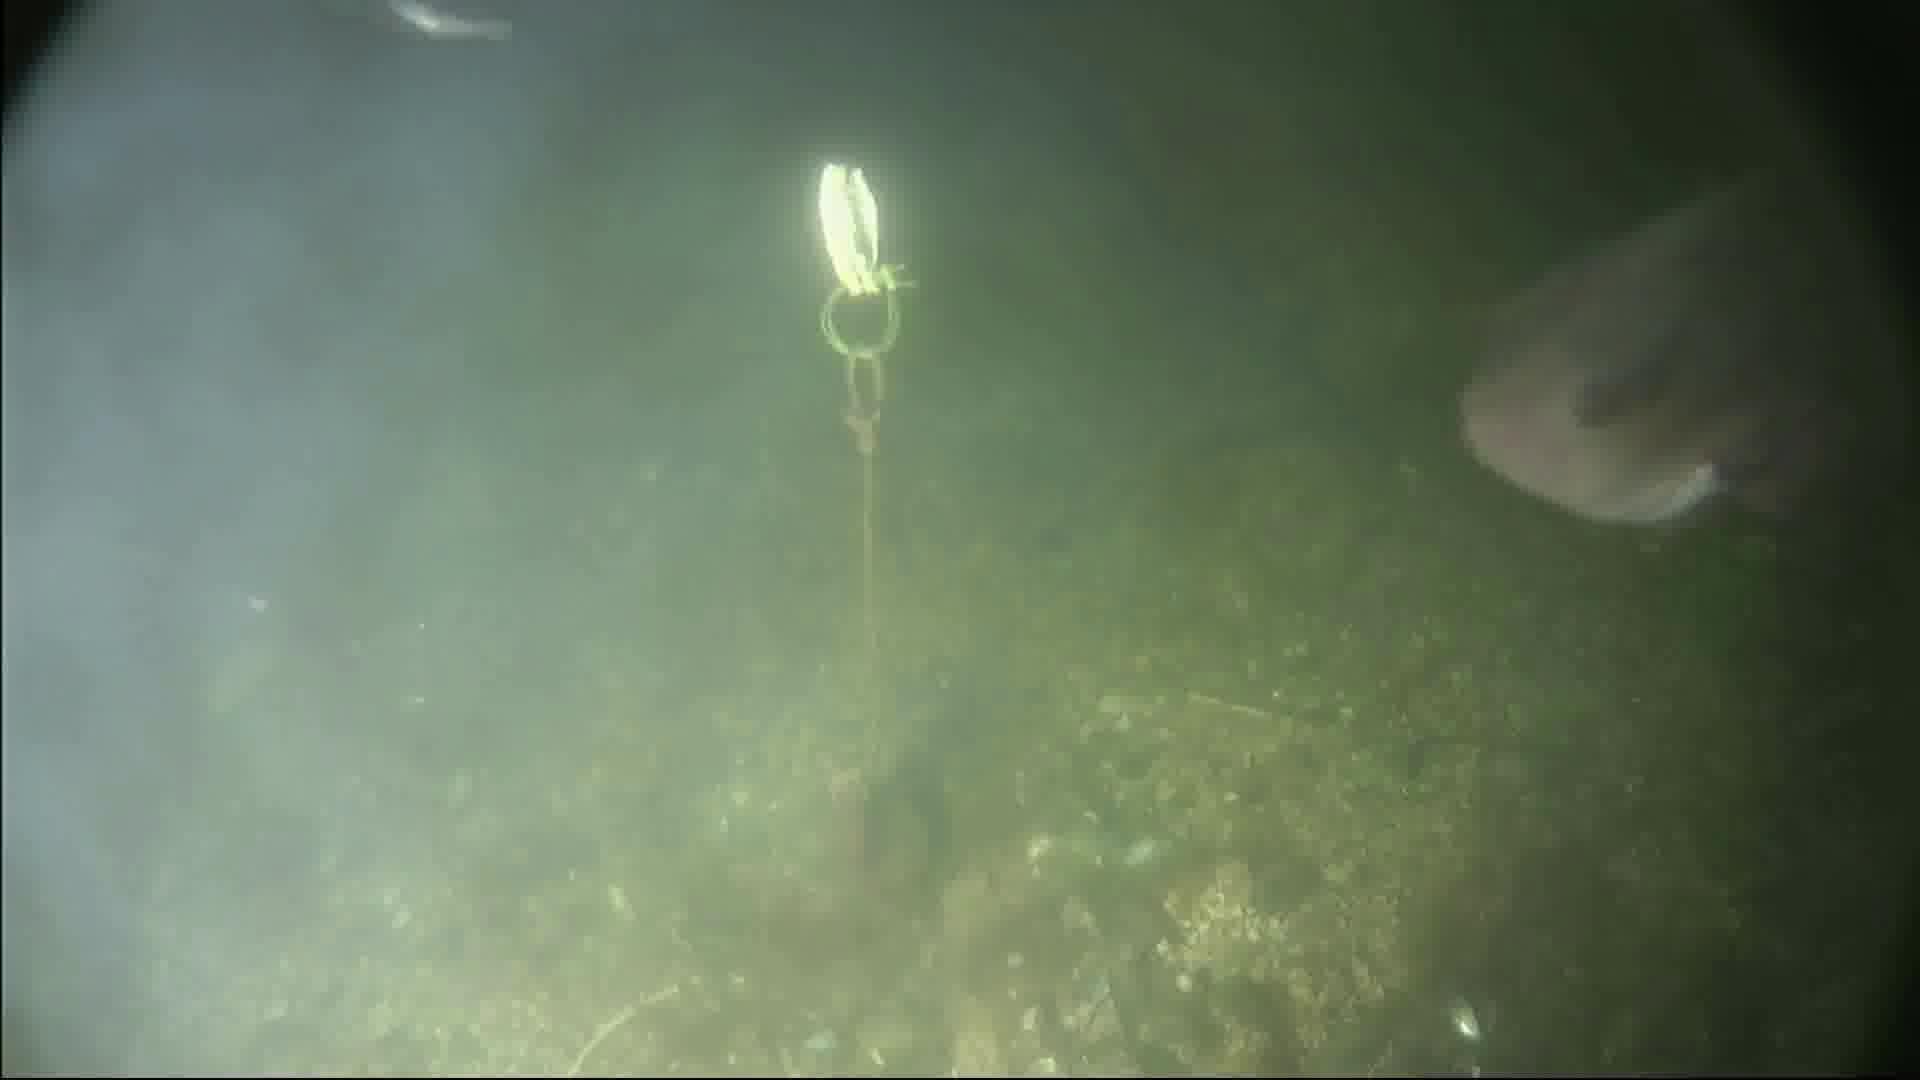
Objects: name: fish
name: crab